List of Mexican brands

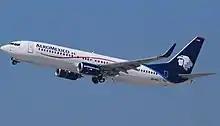
An Aeroméxico Boeing 737-800

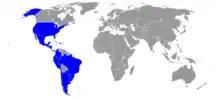
América Móvil's presence in the world

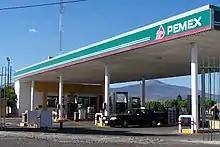
A typical Pemex gas station

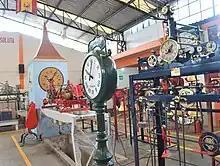
A view of the factory floor at Relojes Centenario, the first manufacturer of monumental clocks in Latin America

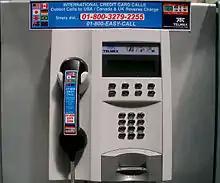
A Telmex pay phone

This is a list of Mexican brands, which encompasses brand-name products and services produced by companies in Mexico.